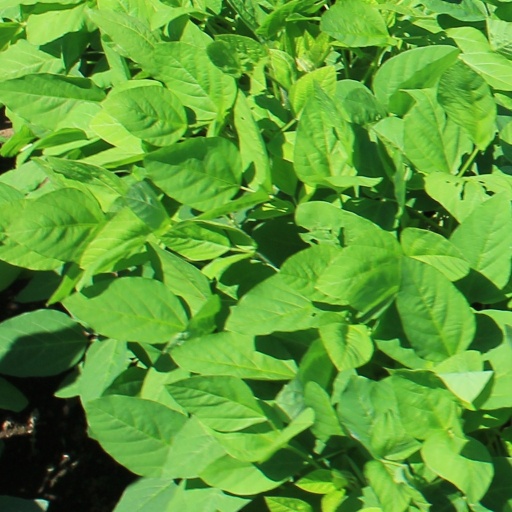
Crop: soybean